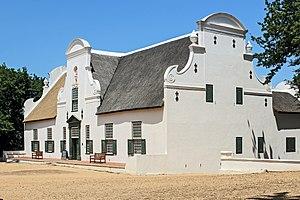
L'histoire de l'Afrique du Sud est très riche et très complexe du fait de la juxtaposition de peuples et de cultures différentes qui se succèdent et se côtoient depuis la Préhistoire. Les Bochimans y sont présents depuis au moins 25 000 ans et les Bantous, depuis au moins 1 500 ans. Les deux peuples auraient généralement cohabité paisiblement. L'histoire écrite débute avec l'arrivée des Européens, en commençant par les Portugais qui décident de ne pas coloniser la région, laissant la place aux Néerlandais. Les Britanniques contestent leur prééminence vers la fin du xviiiᵉ siècle, ce qui mène à deux guerres. Le xxᵉ siècle est marqué par le système législatif séparatiste et ségrégationniste de l'apartheid puis par l'élection de Nelson Mandela, premier président noir d'Afrique du Sud, à la suite des premières élections nationales multiraciales au suffrage universel organisées dans le pays.
Louis-Michel Thibault est un architecte et un ingénieur français, émigré en Afrique du Sud.
L'appellation Blancs sud-africains désigne génériquement les Sud-Africains issus de l'immigration européenne du XVIIᵉ au XXᵉ siècles. Elle se répartit principalement entre deux groupes ethno-culturels, les Afrikaners, descendants uniquement des pionniers germano-néerlandais et français de langue afrikaans et les Anglo-sud-africains de langue anglaise.
La colonie du Cap était située en Afrique du Sud et fut établie à partir de la ville du Cap fondée en 1652.
Le vignoble de Constantia se situe en Afrique du Sud dans le quartier de Constantia, une banlieue résidentielle de la ville du Cap dans la province du Cap-Occidental.
L'histoire de la Colonie du Cap en Afrique du Sud commence en 1488 lorsque le navigateur portugais Bartolomeu Dias, atteint le Cap de Bonne-Espérance puis lorsqu'en 1497, Vasco de Gama le franchit pour trouver le chemin vers la route des Indes.
Simon van der Stel était un haut fonctionnaire néerlandais de la Compagnie néerlandaise des Indes orientales, qui fut d'abord commandeur de la ville du Cap puis le premier gouverneur de la colonie néerlandaise du Cap en Afrique du Sud. Il est considéré comme le fondateur de l'industrie viticole en Afrique du Sud.